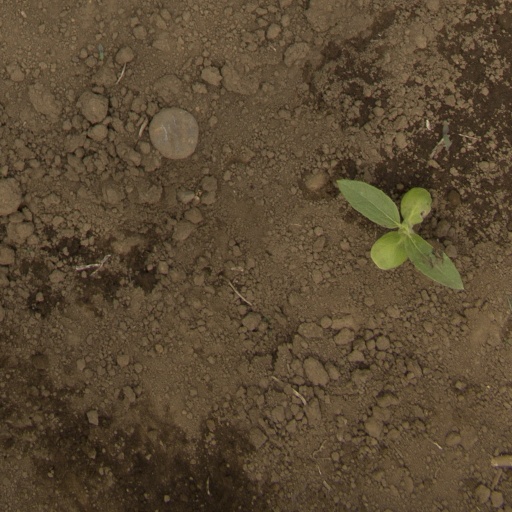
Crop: Jerusalem artichoke